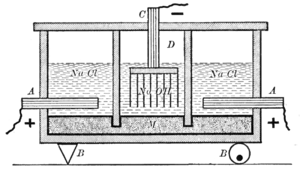
Le procédé Castner–Kellner est une méthode d'électrolyse d'une solution aqueuse de chlorure alcalin pour produire l'hydroxyde alcalin correspondant. Cette méthode fut inventée par l’américain Hamilton Castner et l'autrichien Karl Kellner dans les années 1890.